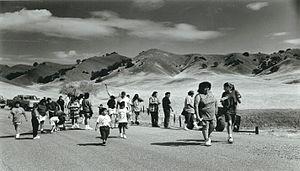
L'Indian termination policy ou politique indienne d'assimilation est un programme mené par les États-Unis à partir du milieu des années 1940 jusqu'au milieu des années 1960. Il a été façonné par une série de lois et de programmes ayant pour objectif l'assimilation des Amérindiens dans la société américaine. L'assimilation n'est pas une invention de cette époque : la croyance que les peuples autochtones doivent abandonner leur vie et devenir « civilisés » existe depuis des siècles. Mais ce qui est nouveau avec ce programme, c'est le sens de l'urgence, avec ou sans consentement, avec lequel les tribus doivent rompre avec leur passé et commencer à vivre « comme des Américains ». À cette fin, le Congrès a mis fin à la relation spéciale entre les tribus et le gouvernement fédéral. L'intention était d'accorder aux Amérindiens, tous les droits et les privilèges de la citoyenneté, de réduire leur dépendance à l'égard d'une bureaucratie dont la mauvaise gestion est prouvée, et d'éliminer les frais de la prestation de services pour les autochtones.